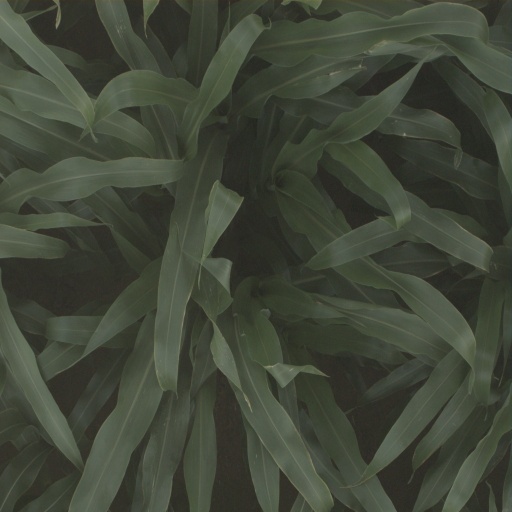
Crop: sorghum